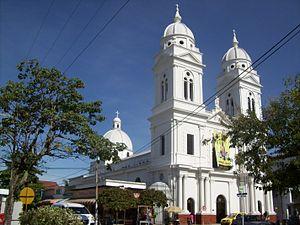
Cet article recense les cathédrales de Colombie.